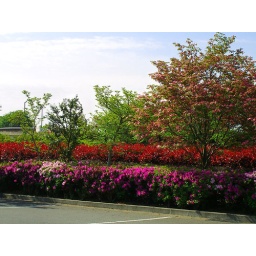
flowers in the car park